Brill Tramway

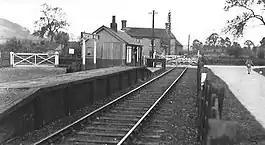
Small wooden railway station with a single rail track. The platform is considerably taller at one end than at the other. Aside from a small wooden building on the platform, the only other visible building is a single farmhouse.

The MR sold all but one of the dilapidated goods wagons to the Llanelly and Mynydd Mawr Railway, replacing them with five eight-wheeled carriages built in 1865–66. The MR considered the Manning Wardle locomotives unreliable and from early 1903 they were replaced by a pair of Metropolitan Railway D Class engines; they were sold in 1911. The heavy D Class locomotives damaged the track, and in 1910 the track between Quainton Road and Brill was relaid to MR standards, using track removed from the inner London MR route but considered adequate for a rural branch line. Following this upgrading, the speed limit was increased to .